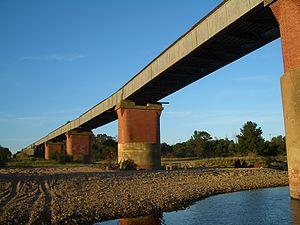
La classification des ponts peut être différente selon le critère de classement : la fonction, les matériaux, la structure, le type de travées, l'importance de l'ouvrage ou selon des critères propres aux familles d'ouvrages. Ces différents classements peuvent être croisés entre eux pour former des subdivisions.